Hottinguer family

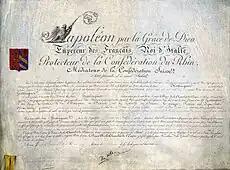
Napoleon I of France names Jean-Conrad Hottinguer Baron of the Empire

Jean-Conrad Hottinguer – a ‘u’ had been added to the name to preserve the Germanic pronunciation of the name – continued to profit from his knowledge of the issue of public debt. In particular, he took a strong interest in the new commercial laws promulgated by Napoleon as of 1807. Shortly thereafter, in the throes of several victories, the Emperor decided to bestow titles and honors on affluent members of society. Marshals were named dukes, ministers were named counts, and mayors, bankers and bishops became barons.